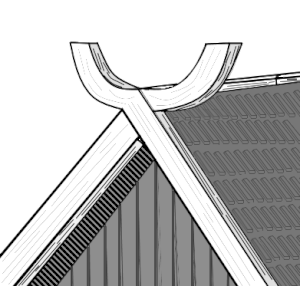
Décoration de pignon en forme de corne, site de Trelleborg.
La décoration de pignon en Scandinavie dans l’habitat traditionnel et rural des pays nordiques est intimement liée à la construction en bois et aux bâtiments en rondins empilés. Contrairement à d’autres régions européennes où la maison principale fait l’objet d’une attention plus particulière de la part des propriétaires, l’ornementation concerne à la fois l’habitation principale et les bâtiments annexes comme de simples greniers, des étables ou des fenils isolés pour lesquels la sculpture traditionnelle sur bois apporte des panneaux sculptés et des bas-reliefs qui complètent les motifs ornementaux des sommets de pignon. Alors qu’elle a quasi disparu dans de nombreuses régions scandinaves méridionales, elle s’est encore maintenue dans les régions de montagne, de hauts plateaux et de contrées très boisées à l’écart des axes de communication. La décoration supérieure du pignon joue soit sur un motif croisé, soit sur la verticalité d’un poteau, soit enfin sur les deux cumulés comme dans le stabbur sur la photographie ci-contre.